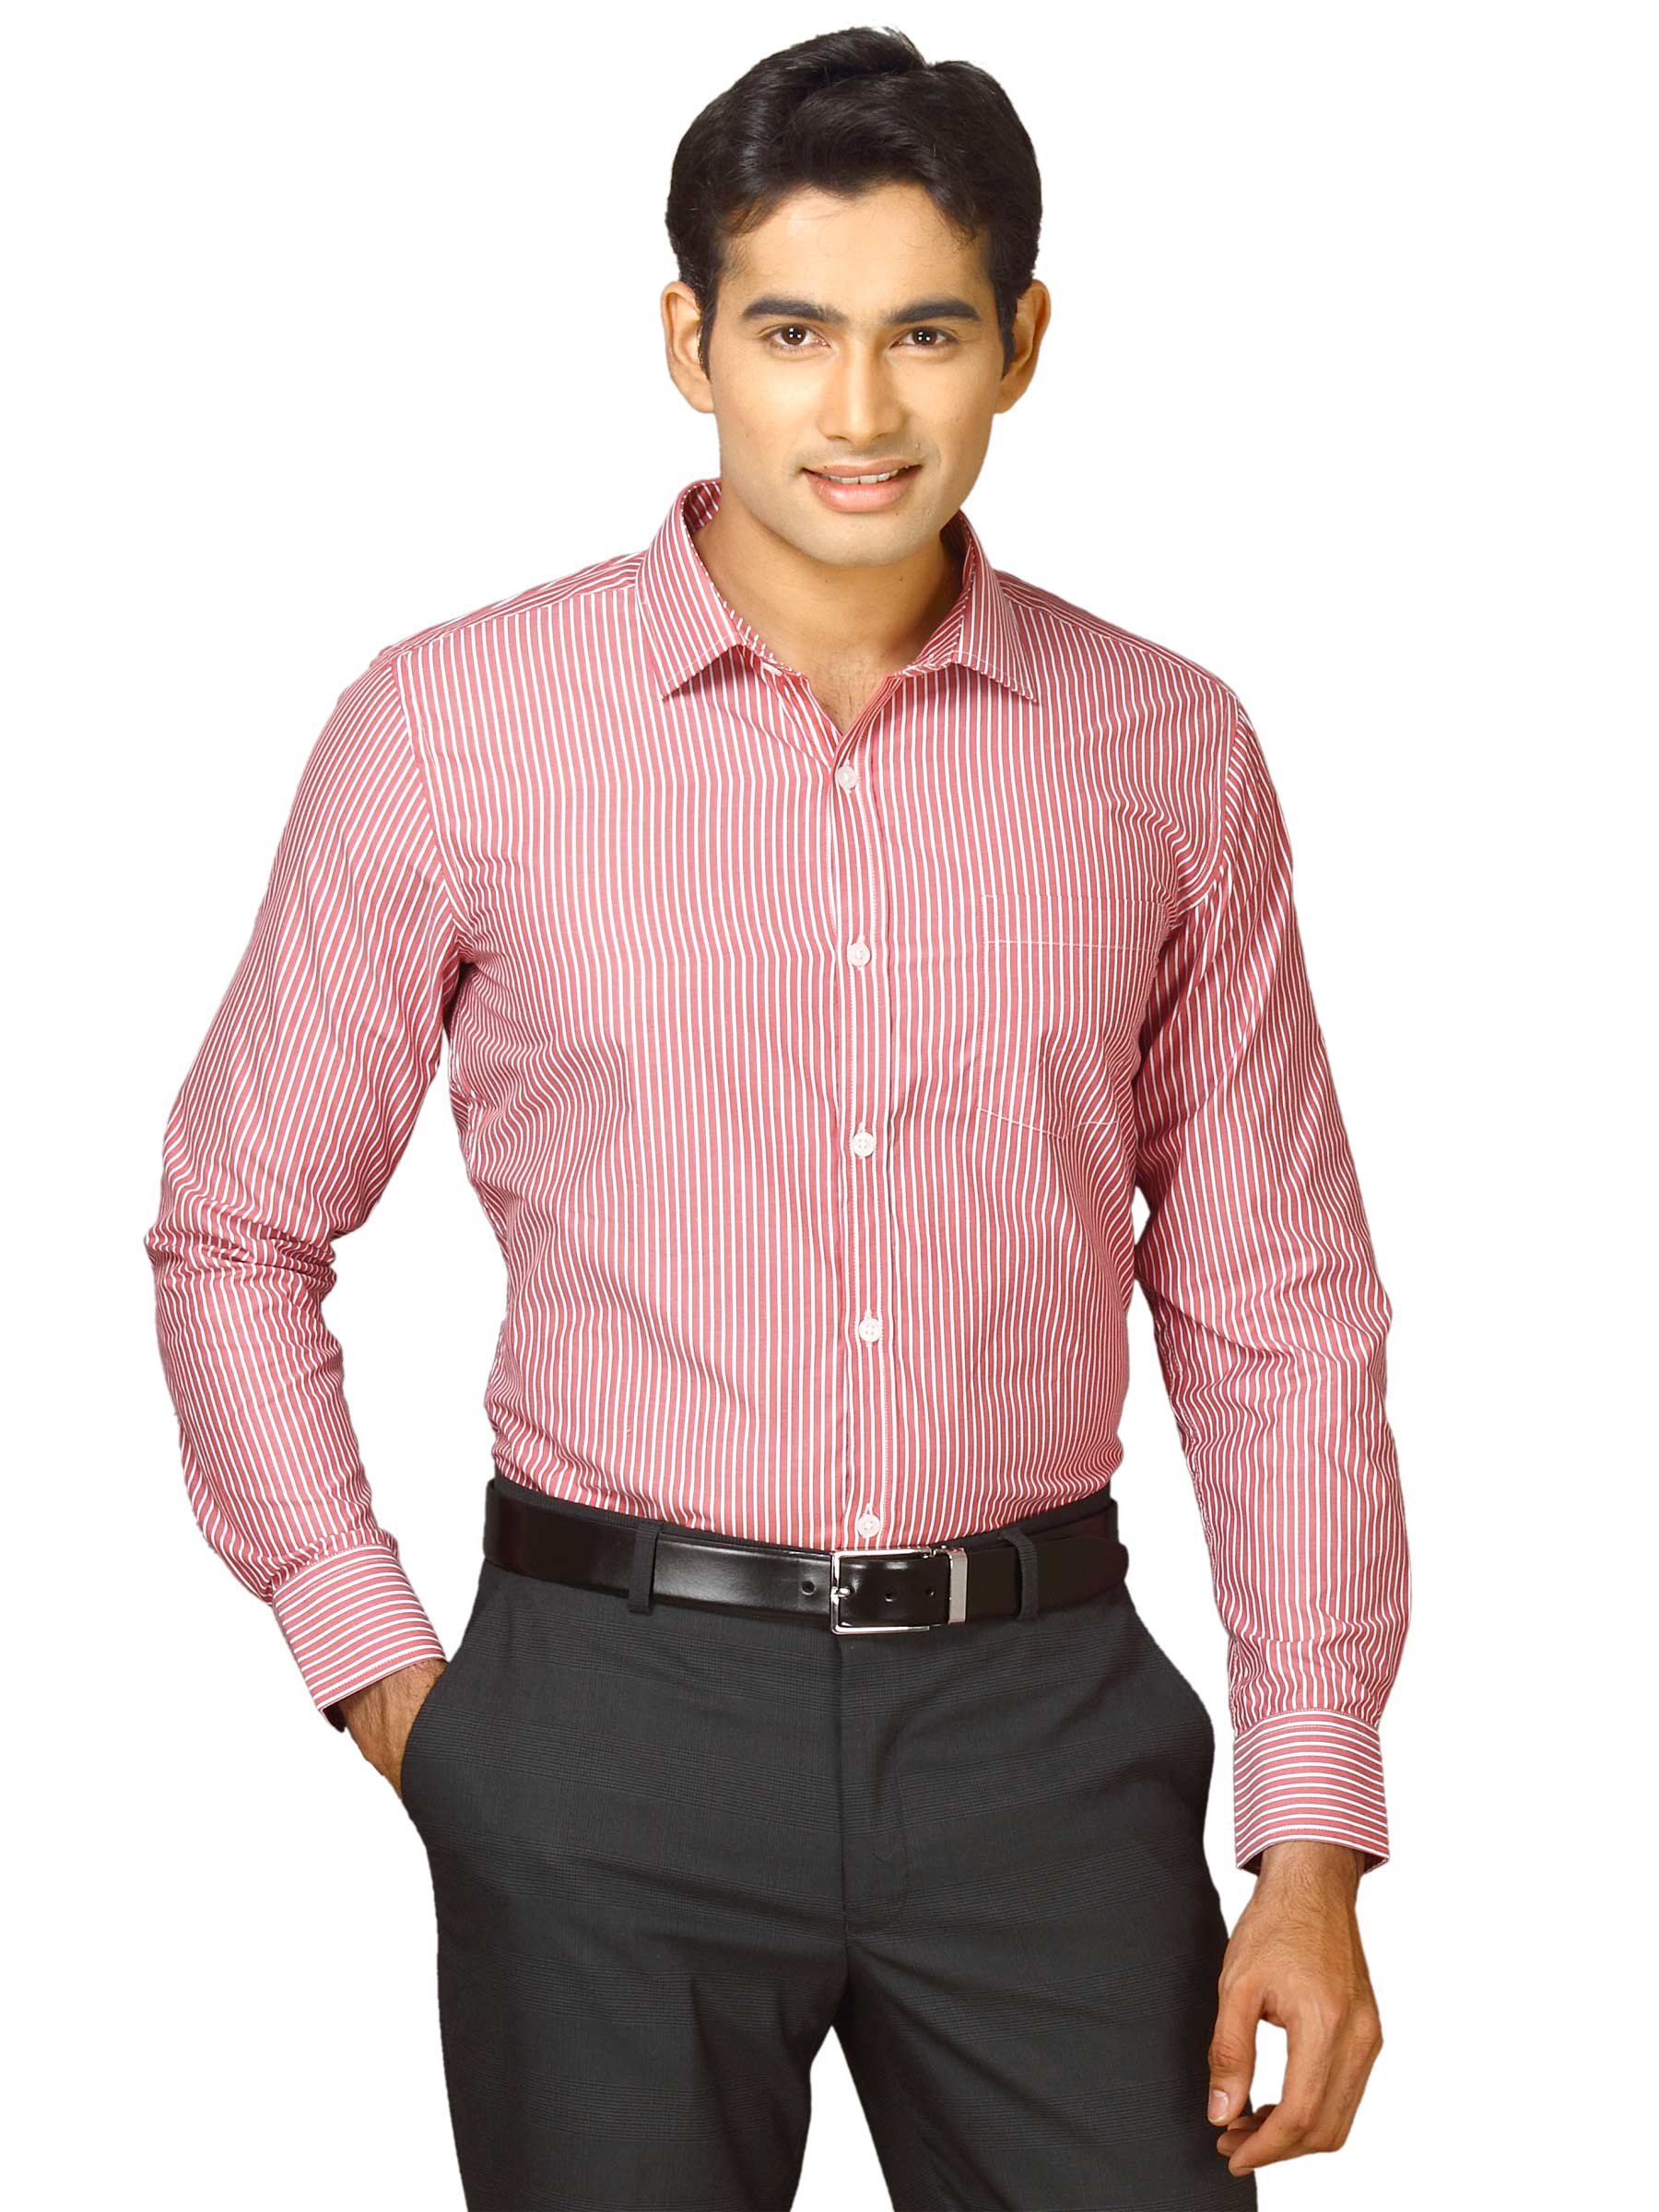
John Miller Men Red Striped Shirt
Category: Apparel / Topwear / Shirts
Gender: Men
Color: Red
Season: Fall 2011
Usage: Formal